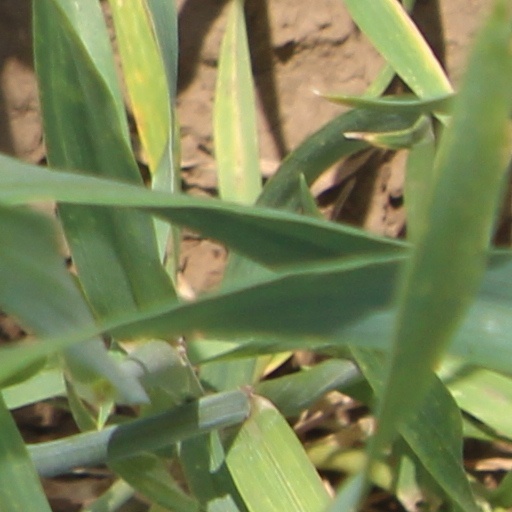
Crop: wheat